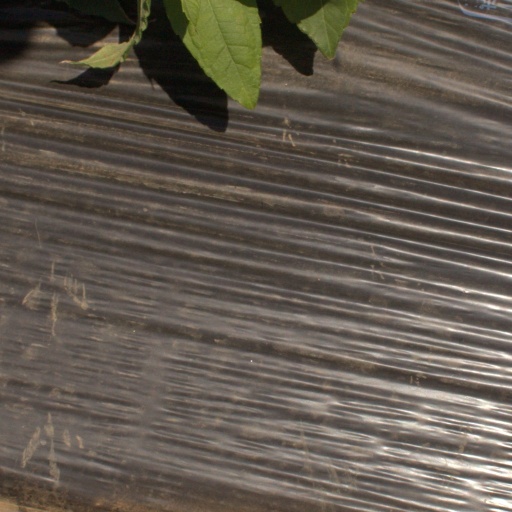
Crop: Jerusalem artichoke